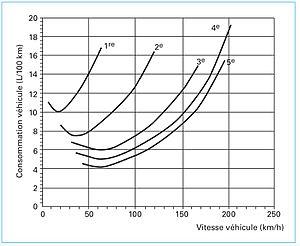
Exemple de consommation de carburant (l/100km) en fonction de la vitesse du véhicule (km/h) avec différents rapports de boite de vitesses
La consommation de carburant d’une automobile est le volume de carburant utilisé lors d'un trajet rapporté à la distance parcourue. L’unité utilisée pour la consommation de carburant est le « litres pour cent kilomètres ». En Europe, la consommation de carburant fait partie des données nécessaires pour l'homologation des véhicules automobiles.